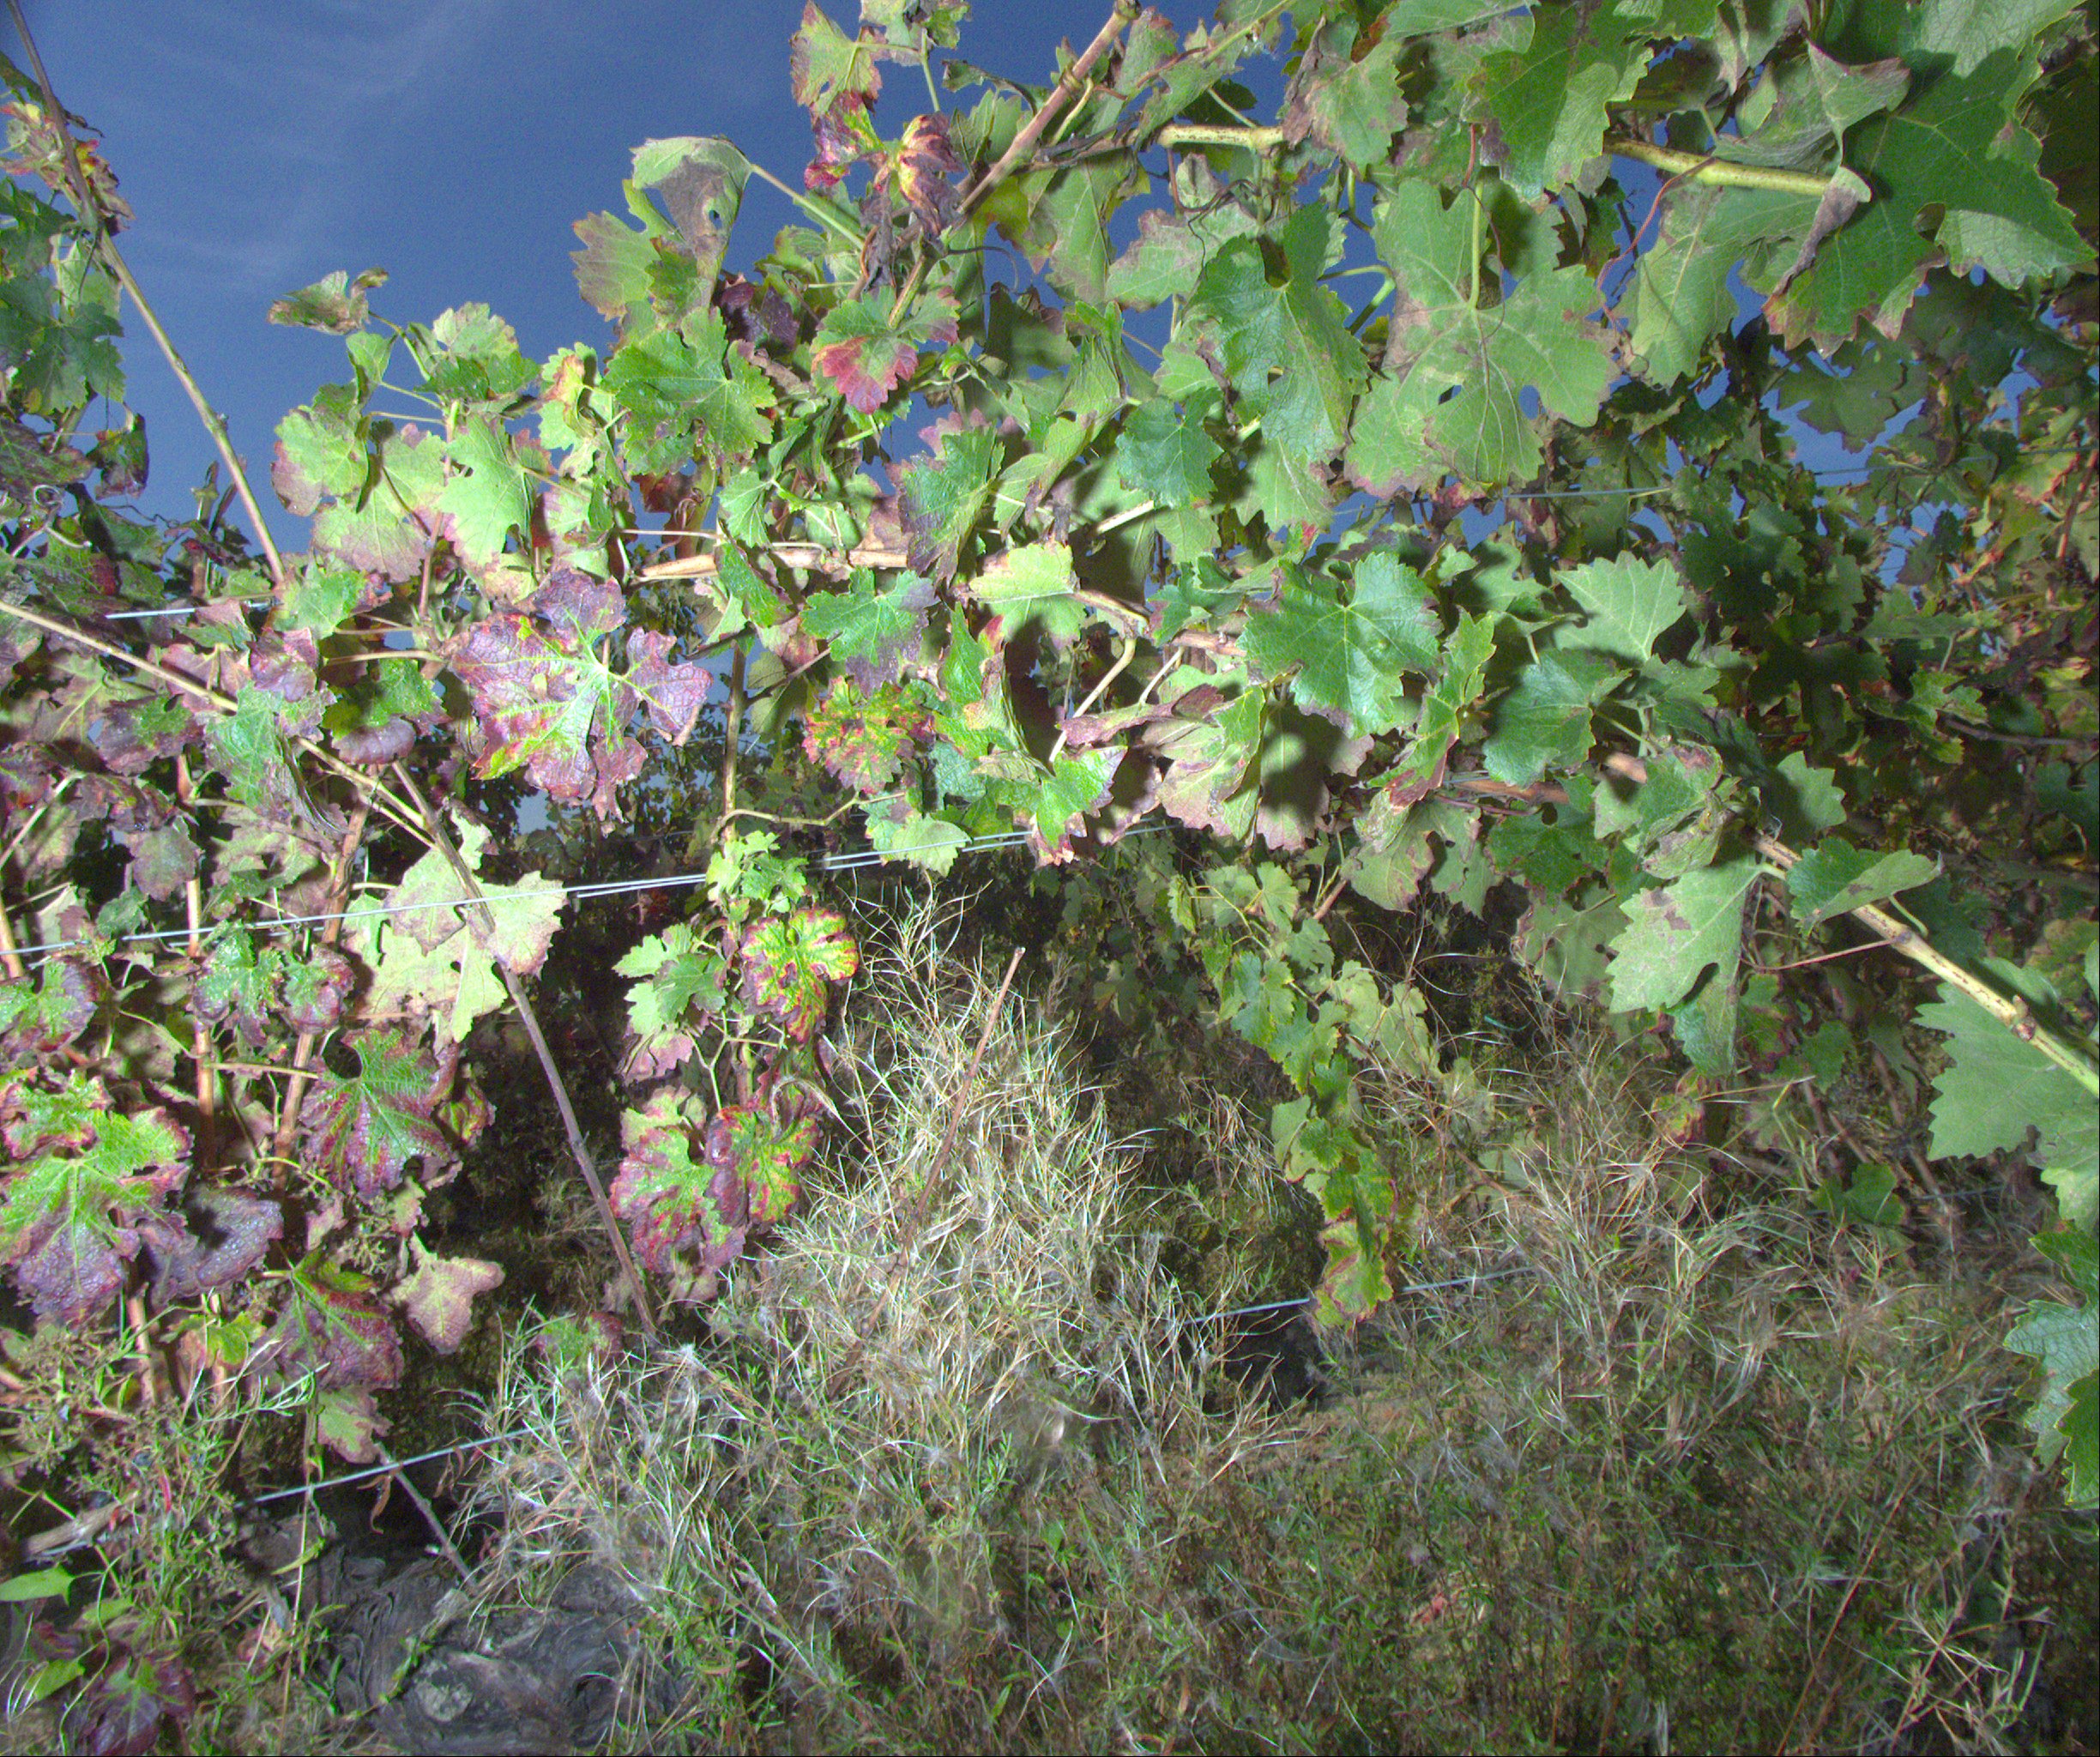
Grape variety: cabernet-sauvignon
Disease: esca